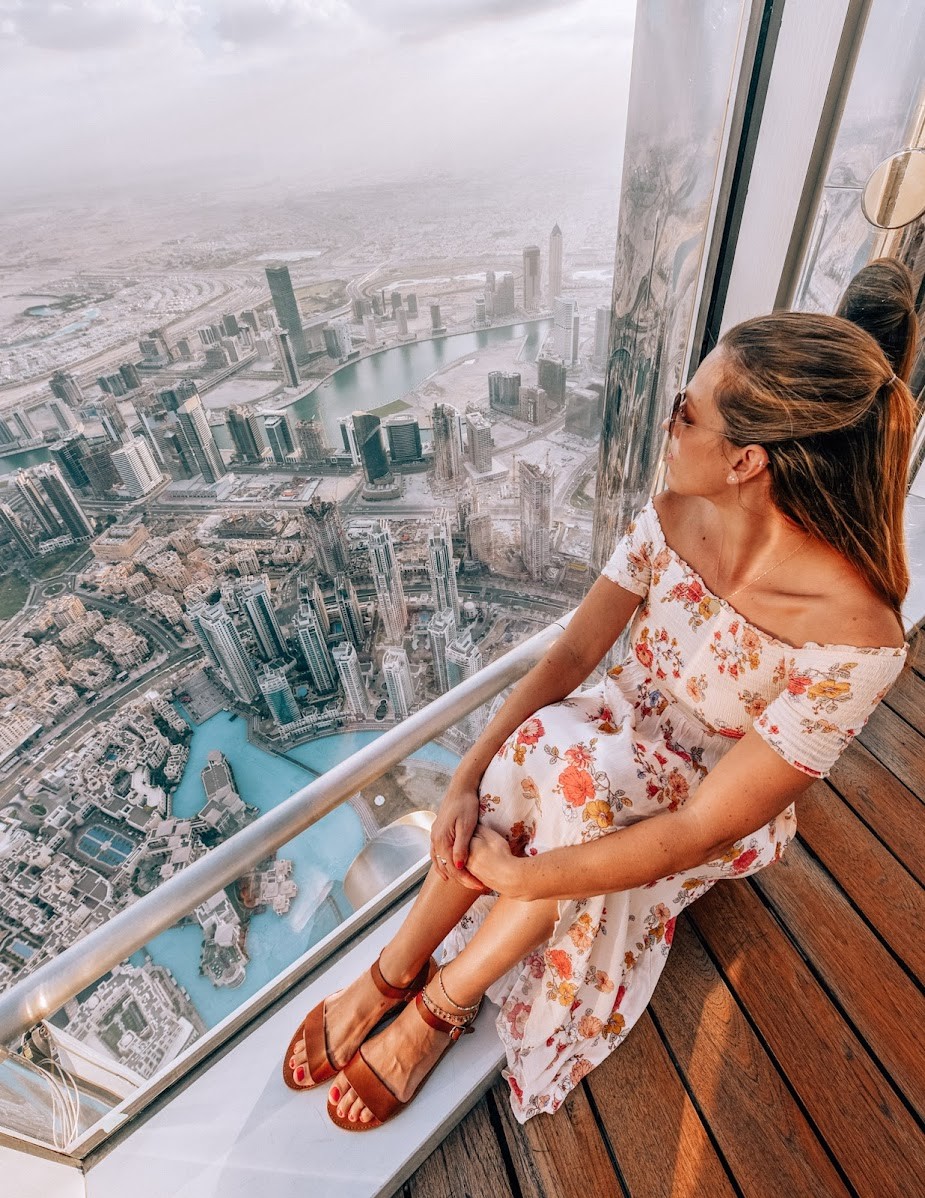
Landmark: Burj Khalifa